Australian Services cricket team

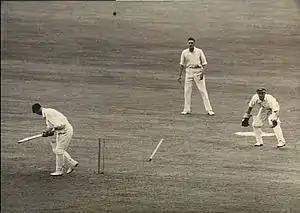
Len Hutton's off stump has just been knocked out by Miller.

In the Third Victory Test at Lord's, Hammond won the toss and elected to bat. Despite his efforts in the previous Victory Test, Miller was only Hassett's fifth-choice bowler. When finally called upon, he measured out a run up. Miller struck John Dewes before uprooting his off stump. However, Hutton, on his way to a century, was holding up his end. Eventually, Miller bowled Donald Carr for four and then removed Hutton's off stump. He ended with 3/44 from 18 overs. These two wickets helped to precipitate a collapse of 7/92 as England fell from 3/162 to 254 all out on the first day. Bob Cristofani helped clean up the tail, taking 4/43.